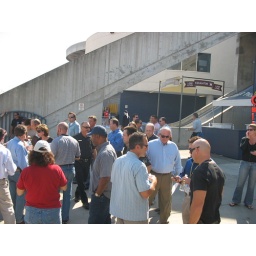
Press conference with the mayor. He's in the light blue shirt with the sunglasses facing the camera.